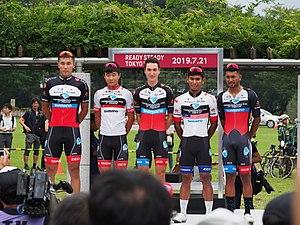
Drew Morey, né le 27 novembre 1996, est un coureur cycliste australien, membre de l'équipe Terengganu Inc-TSG.
Goh Choon Huat, né le 14 décembre 1991, est un coureur cycliste singapourien, membre de l'équipe Terengganu.
L'équipe cycliste Terengganu Inc-TSG est une équipe cycliste malaisienne participant aux circuits continentaux de cyclisme et en particulier l'UCI Asia Tour, qu'elle a remporté en 2012. Elle fait partie des équipes continentales.
Amirul Fakhruddin Marzuki Nur est un coureur cycliste malaisien, membre de l'équipe Terengganu.